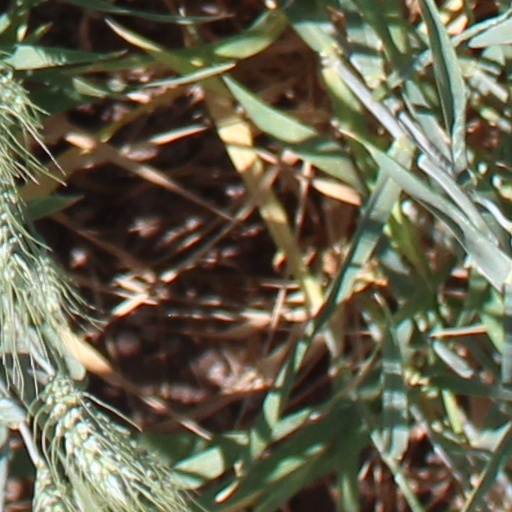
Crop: wheat